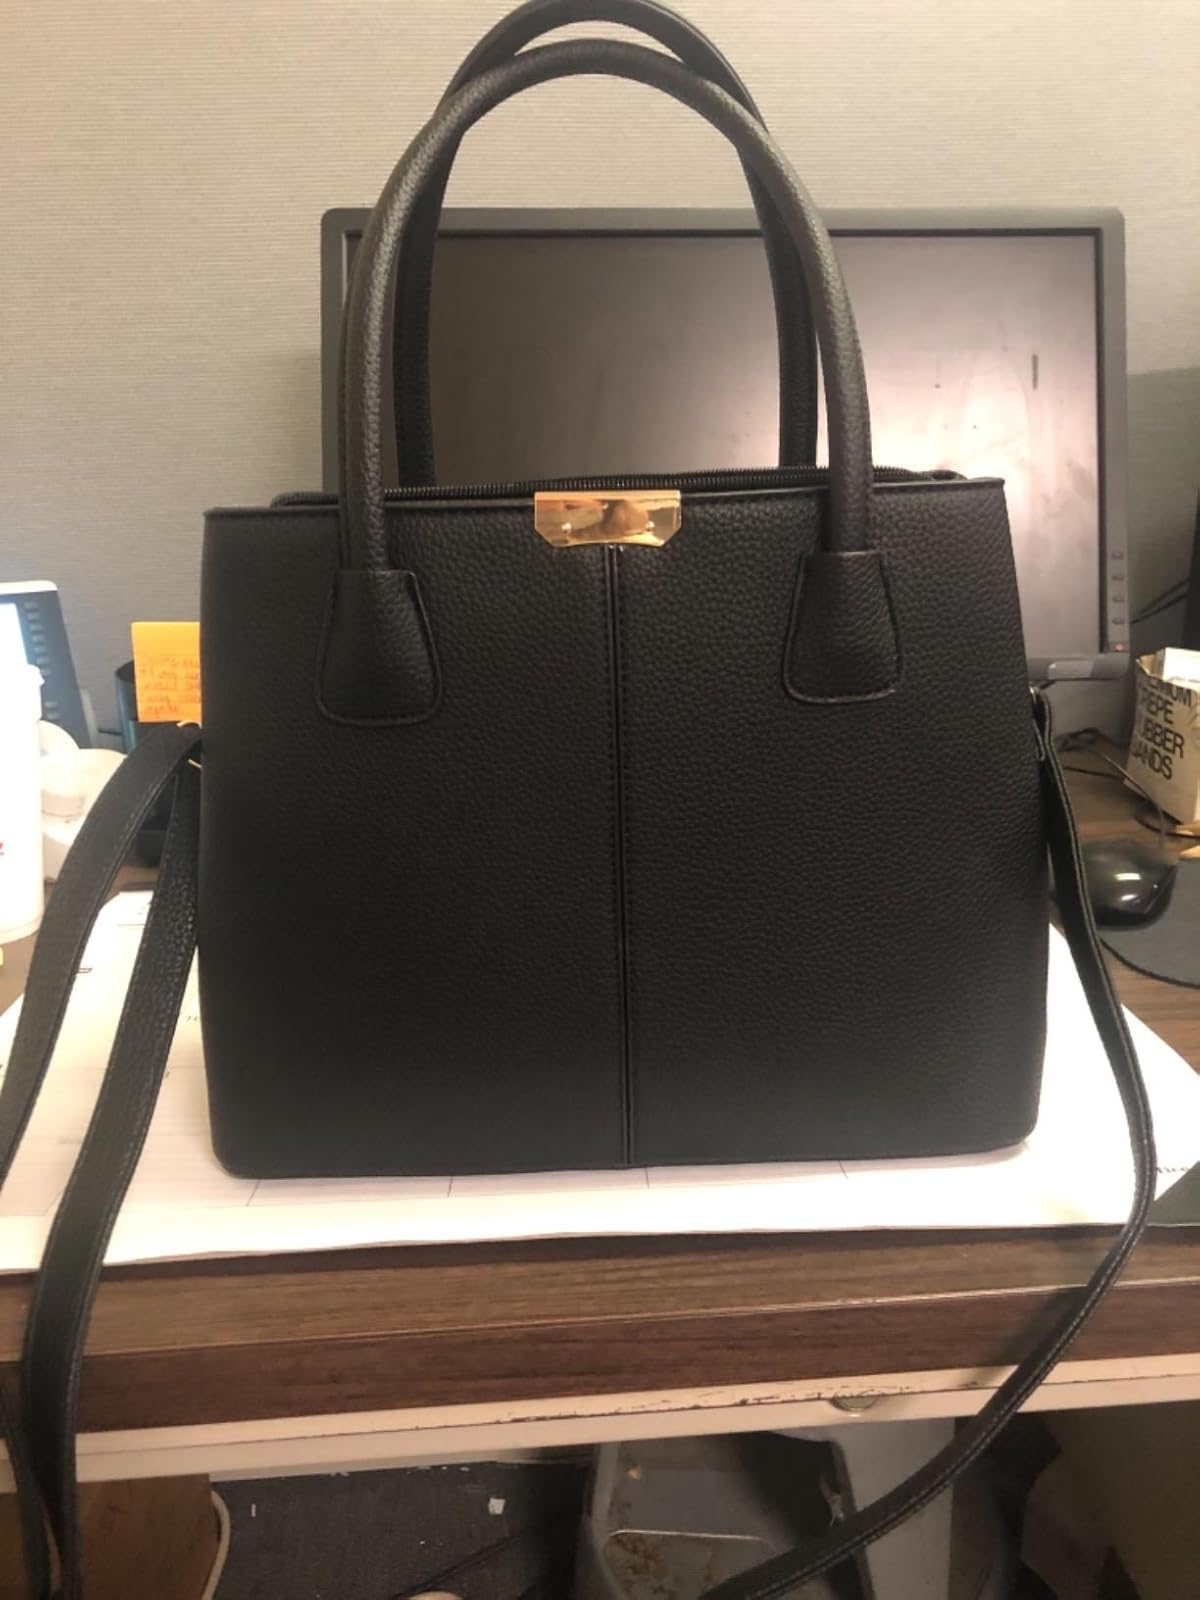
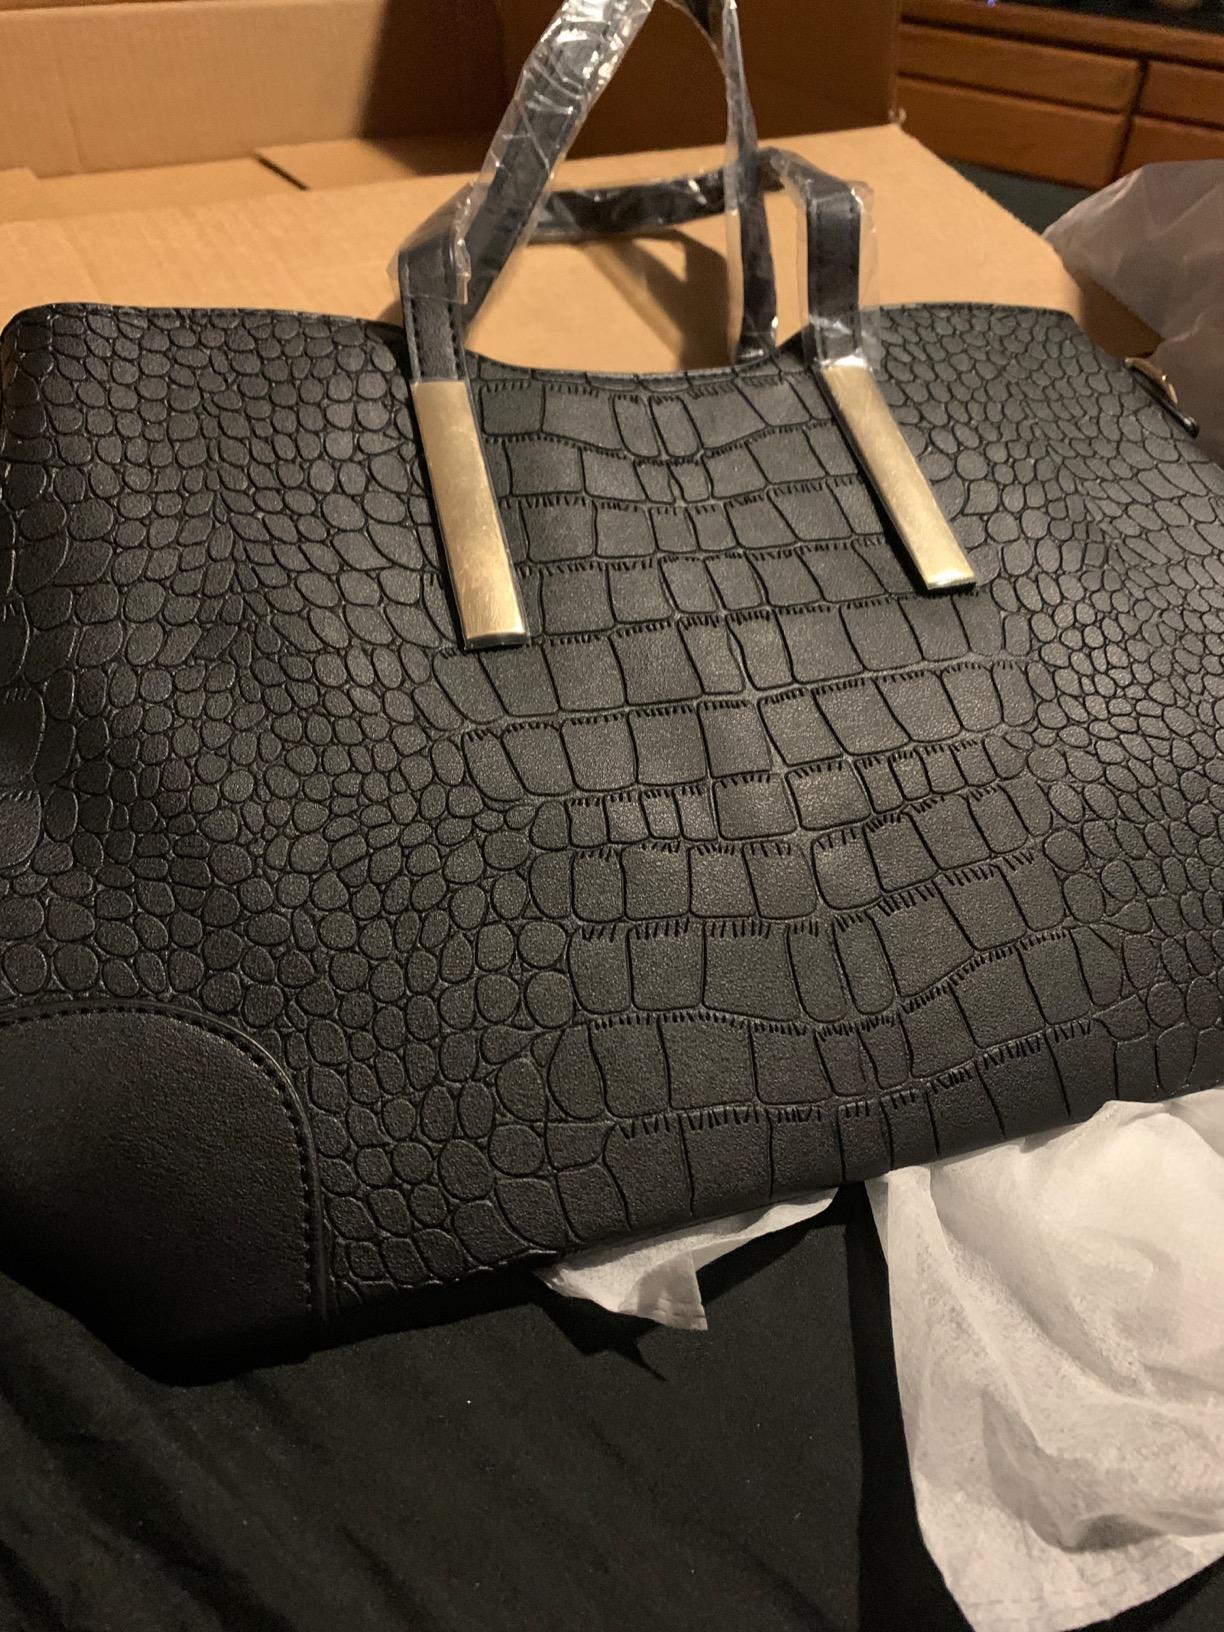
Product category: accessories_handbag
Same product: no